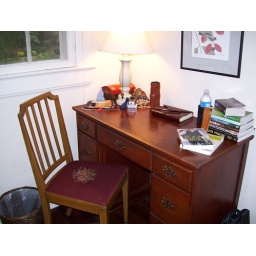
Needlepoint seat on the desk chair. Gold-foil stamping on the edge of the leather top, and detail molding around the edge of the desk.